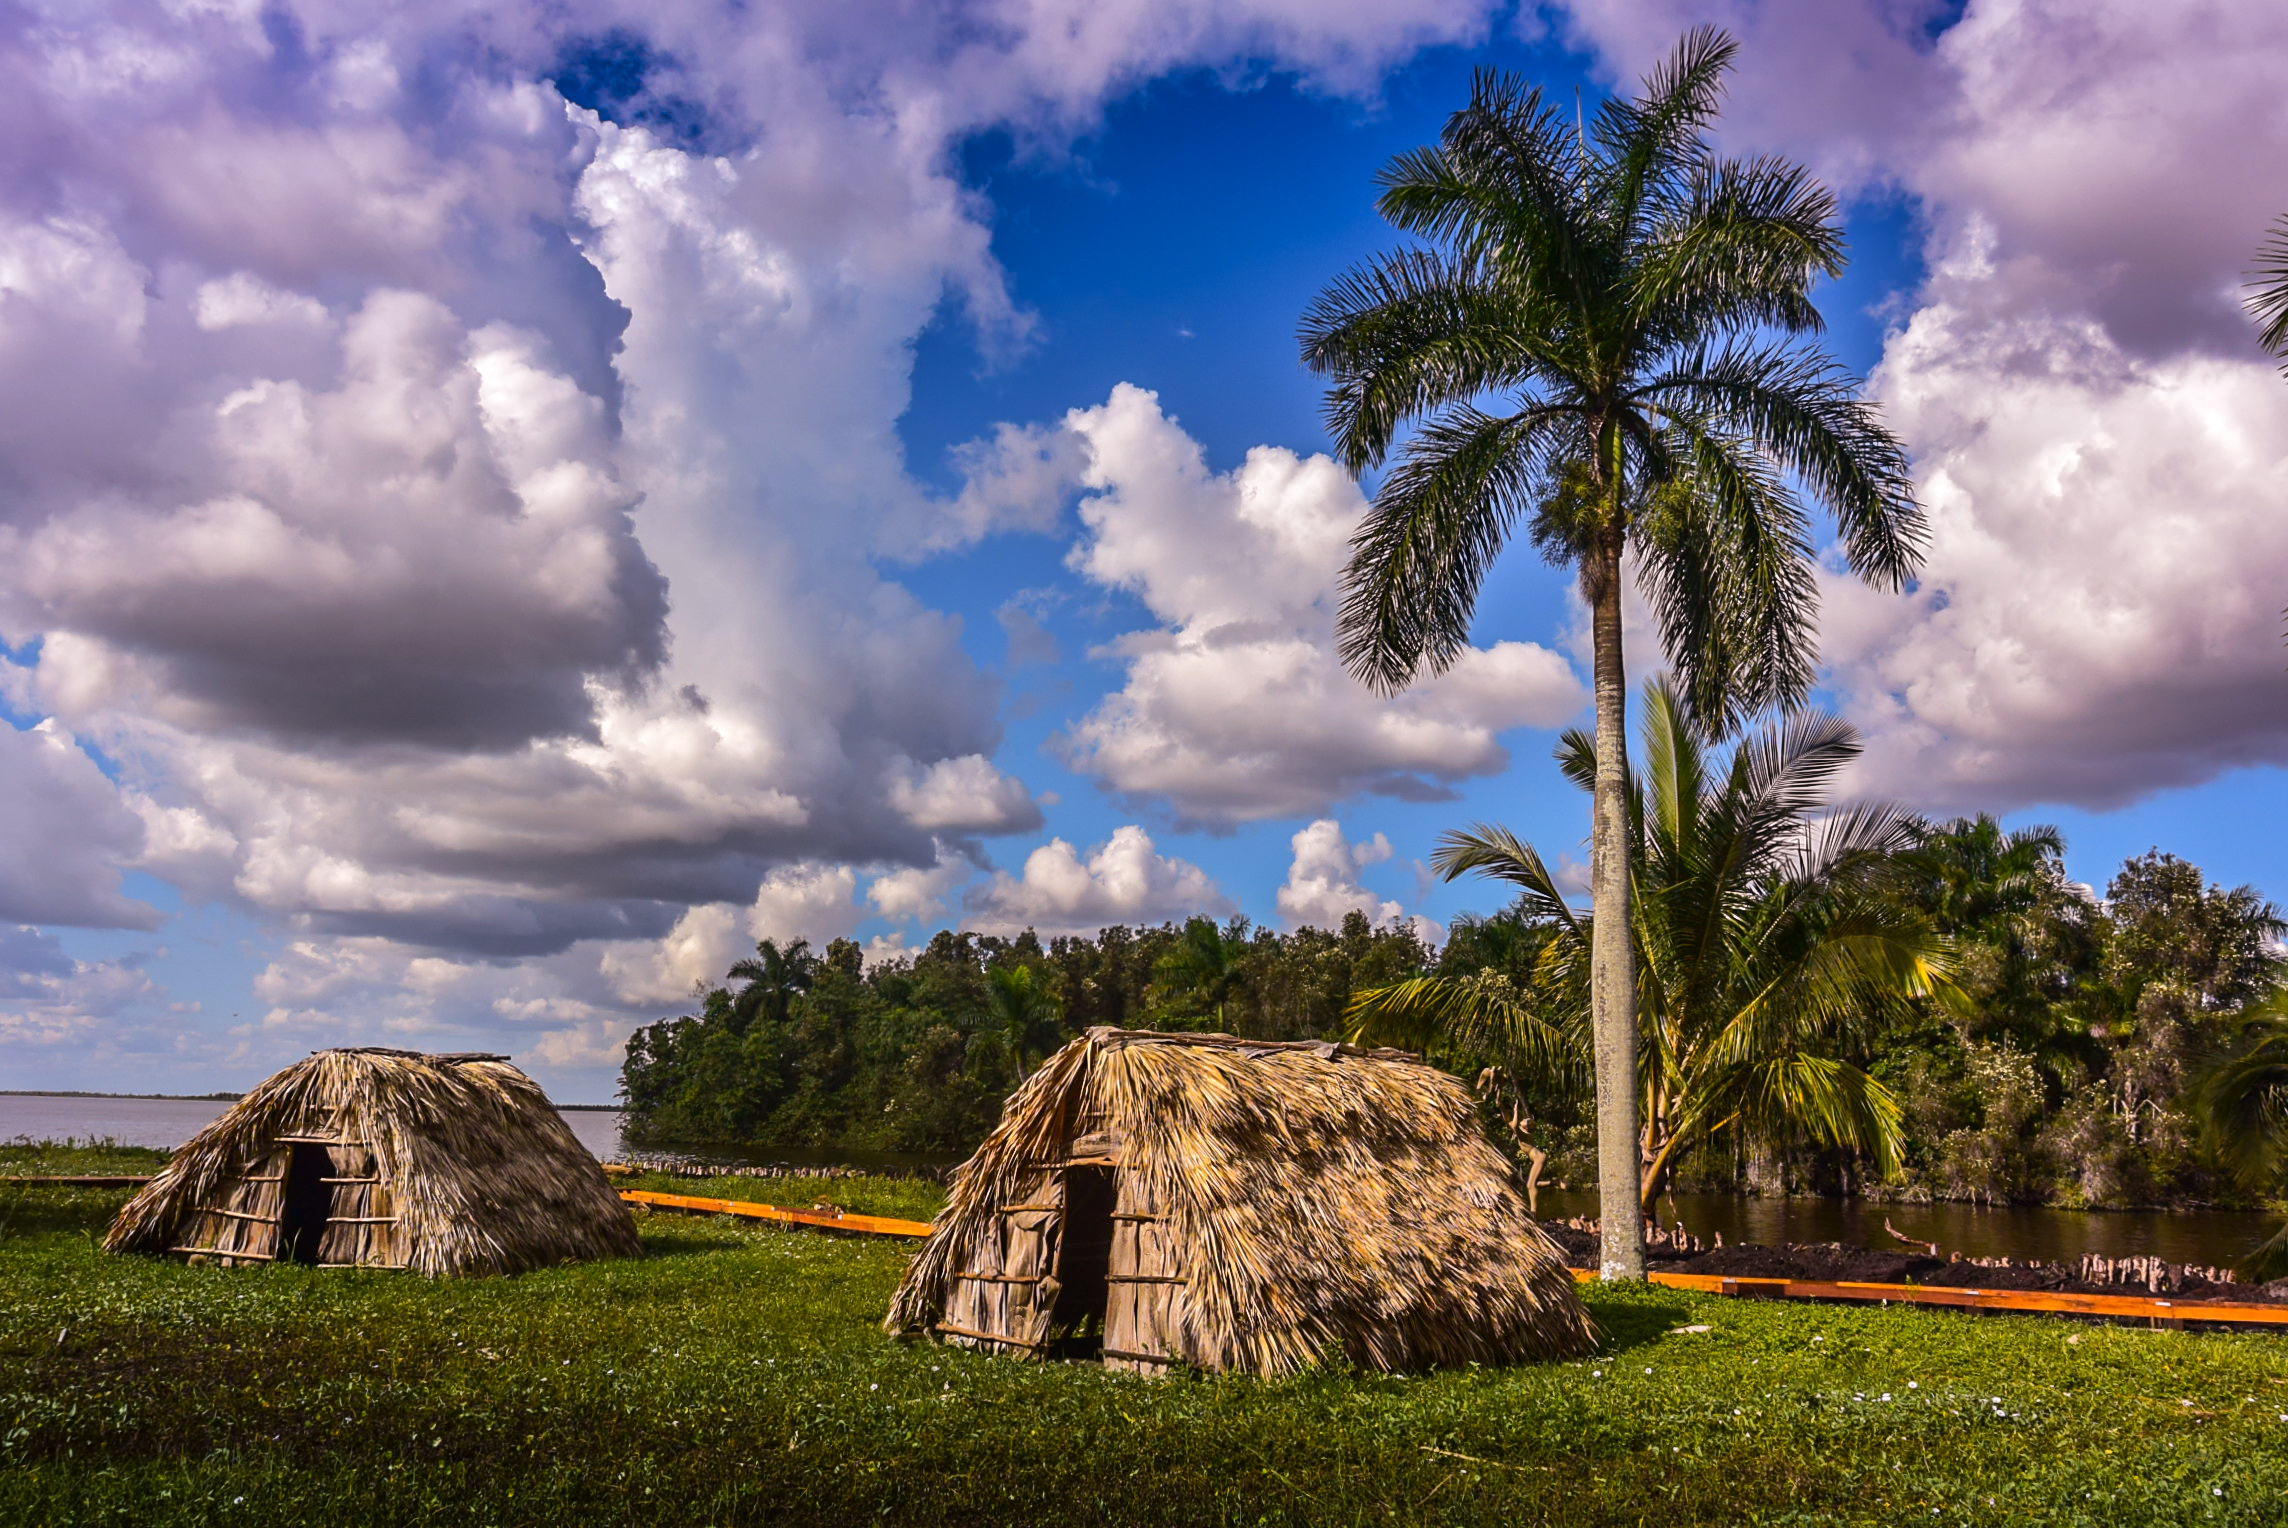
landscape, sea, coast, tree, nature, grass, rock, cloud, plant, sky, hill, flower, travel, village, tropical, tourism, cuba, caribbean, exotic, cuban, destination, taino, guama, rural area, woody plant, arecales, palm family